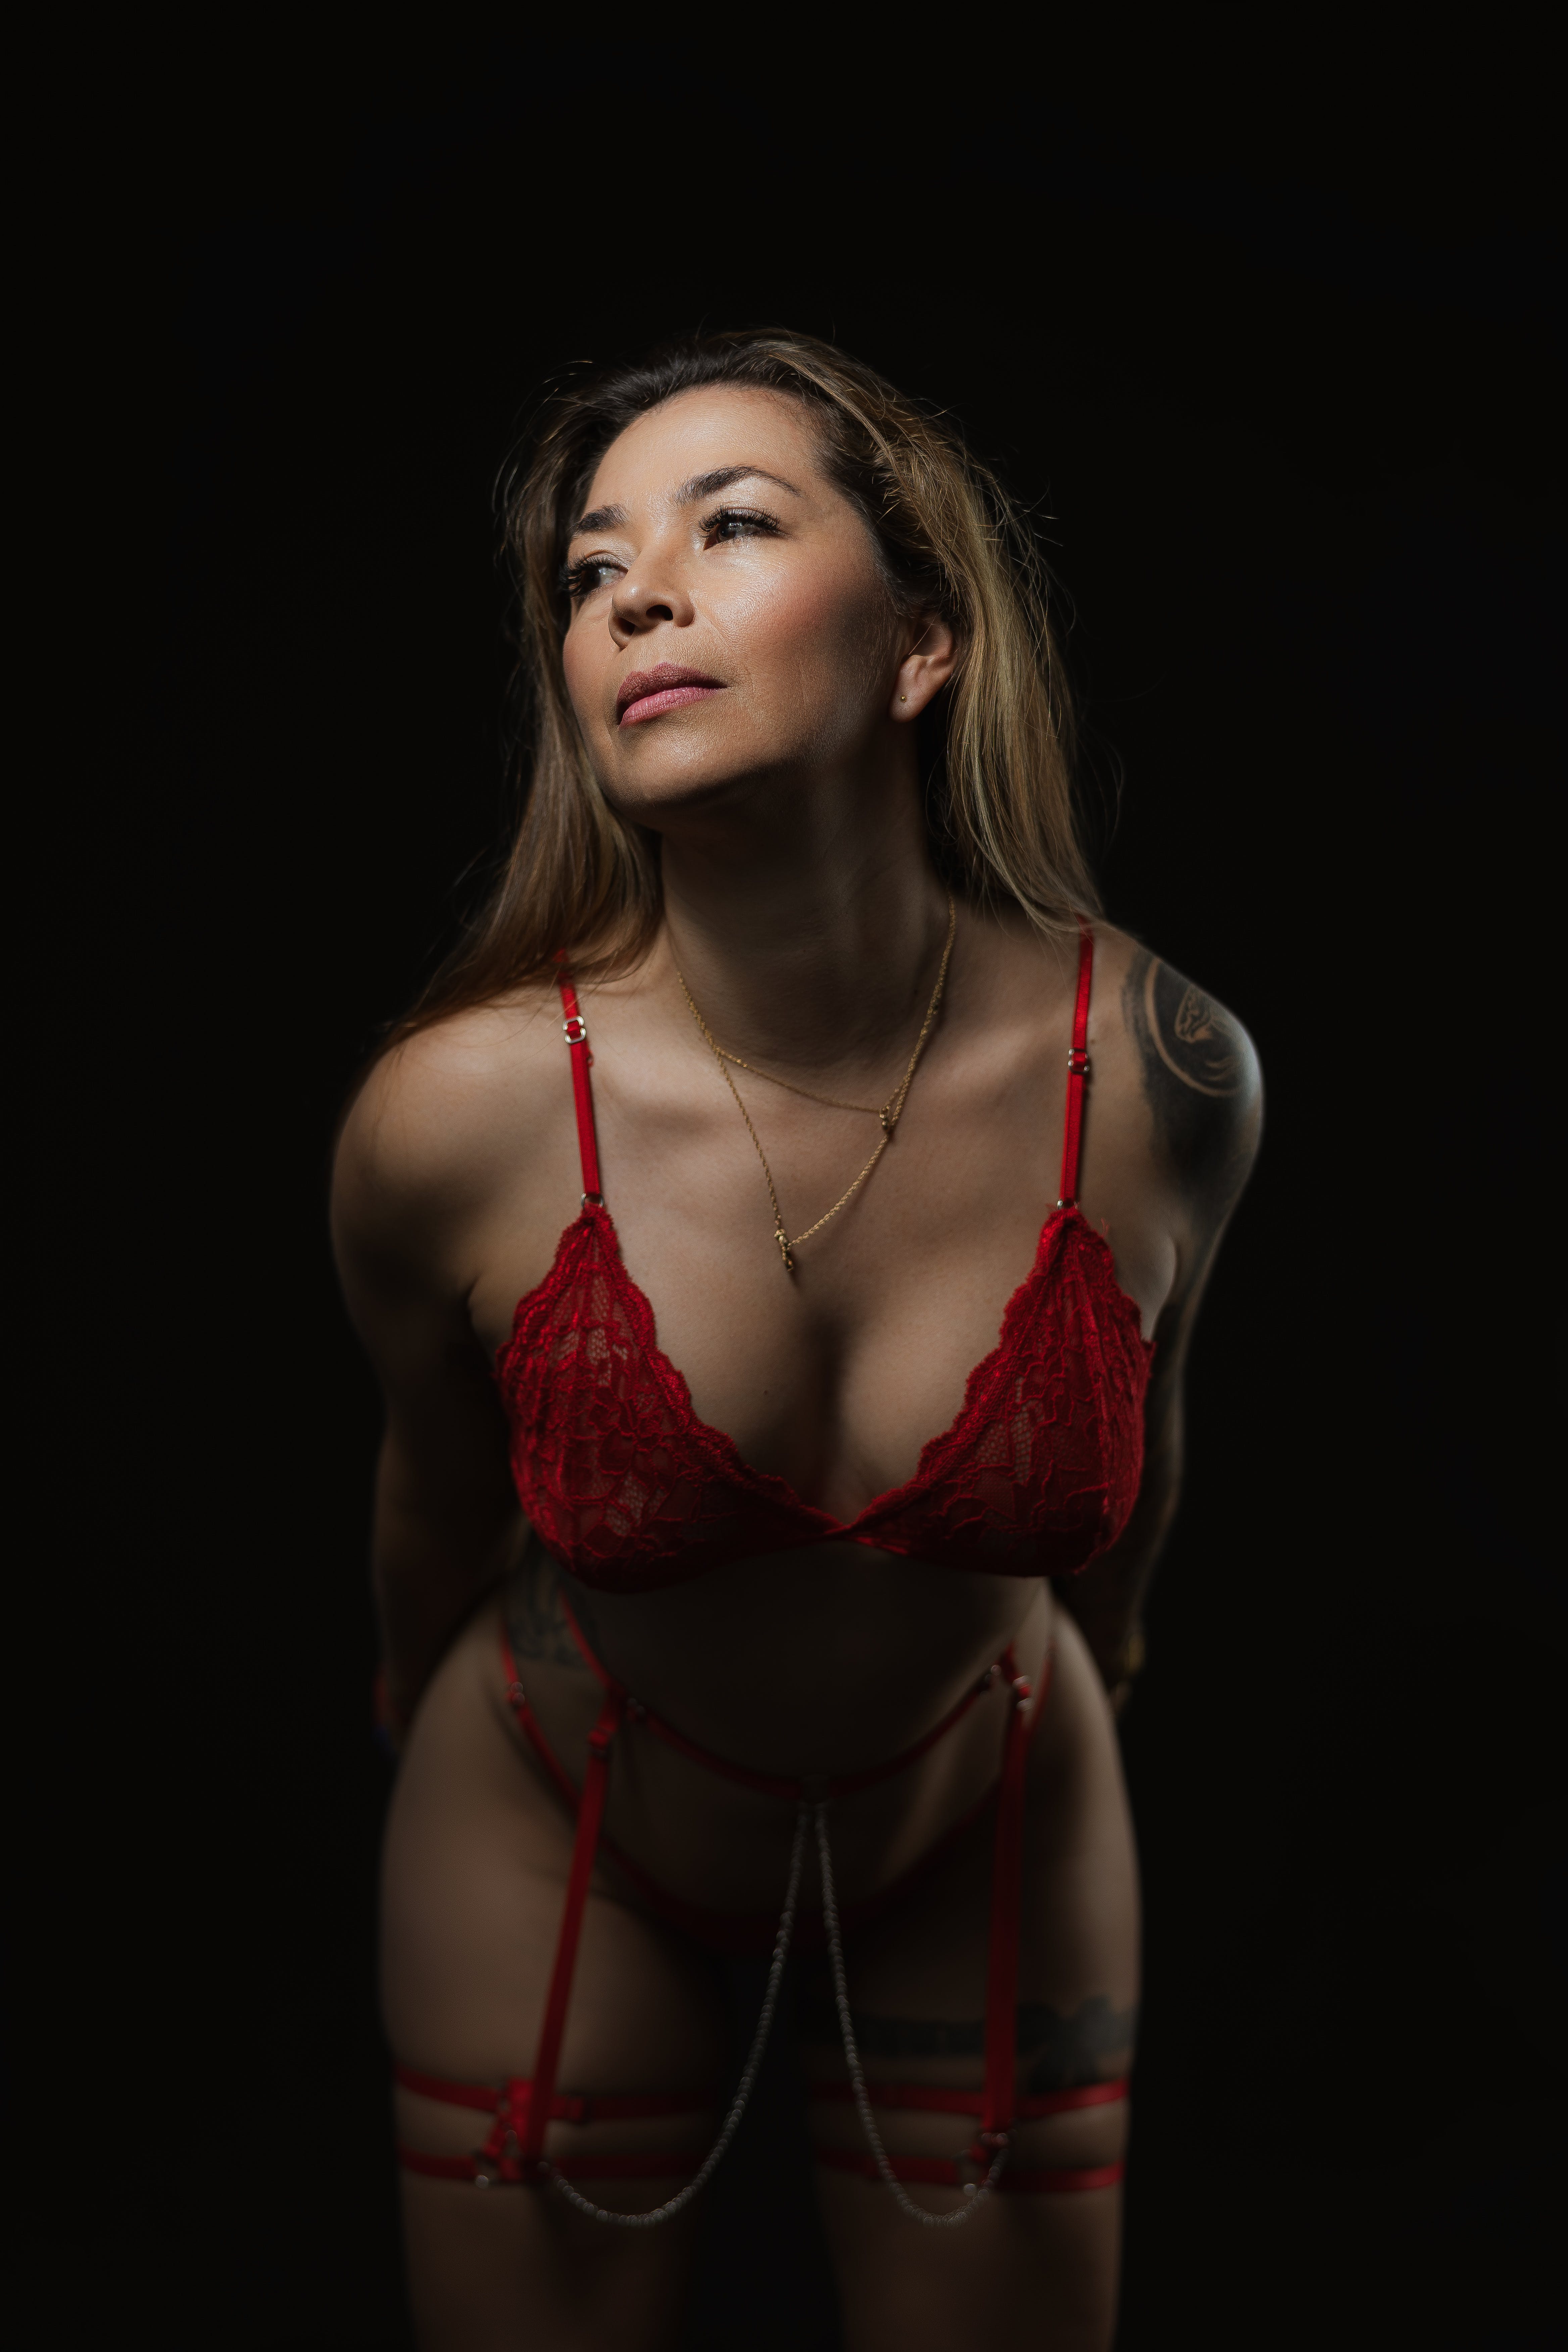
woman, hair, lip, lingerie top, swimwear, flash photography, brassiere, lingerie, undergarment, thigh, chest, fashion design, navel, trunk, abdomen, event, darkness, waist, brown hair, art model, jewellery, art, bikini, fashion model, swimsuit top, fetish model, human leg, flesh, magenta, photo shoot, performing arts, portrait photography, model